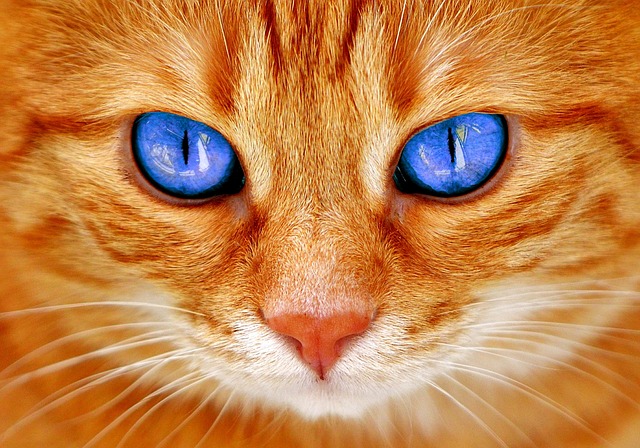
Label: cat